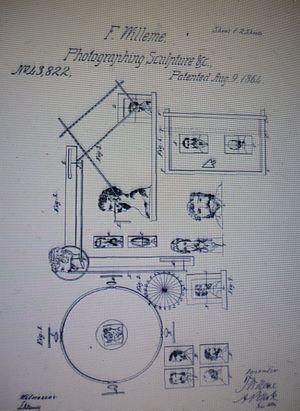
Brevet américain de la photosculpture.
L'histoire de la photographie, retrace les étapes qui jalonnent l'évolution du procédé photographique depuis son invention jusqu'à nos jours. L'invention de la photographie nécessitait, d'une part la réalisation d'un dispositif optique permettant la création de l'image, et d'autre part de fixer cette image sur un support pérenne par un processus chimique irréversible. Les usages de cette technique ont évolué, et sa dimension artistique a notamment été reconnue.
La photosculpture ou photo-sculpture est une technique inventée en 1859-1860 par François Willème, peintre, photographe et sculpteur français. Elle permet la reproduction photographique des objets en relief d'après nature.
François Willème, né à Sedan le 27 mai 1830, mort à Roubaix le 31 janvier 1905, est un peintre, photographe et sculpteur français, inventeur de la photosculpture vers 1859-1860.